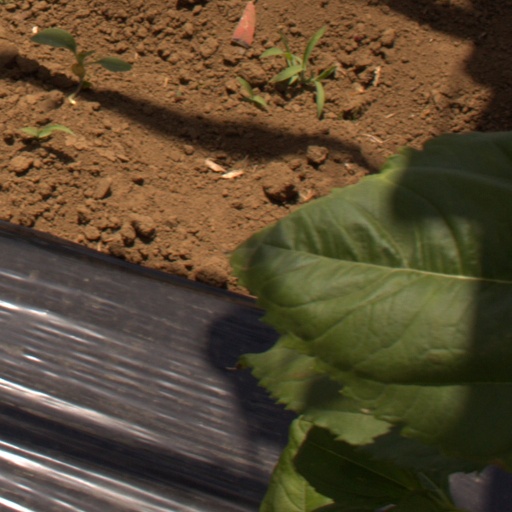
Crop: Jerusalem artichoke